Radiodonta

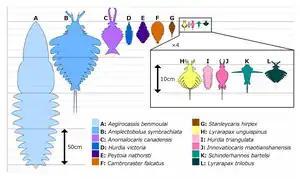
Size estimation and comparison of radiodont species known by nearly complete specimens

Most radiodonts were significantly larger than the other Cambrian fauna, with typical body lengths of large taxa varying from . The largest described radiodont is the Early Ordovician species "Aegirocassis benmoulai", which may have grown up to long. A nearly complete specimen of a juvenile "Lyrarapax unguispinus" measured only , making it among the smallest radiodont specimens known, though adults reached a length of An isolated frontal appendage of a hurdiid with a length less than half that of the juvenile "Lyrarapax" is known, but it is not known whether this specimen pertains to an adult. The largest known Cambrian radiodont was "Amplectobelua", reaching lengths of up to based on an incomplete specimen. "Anomalocaris canadensis" was also relatively large, estimated up to long, and the Cambrian hurdiid "Titanokorys" approached around long.